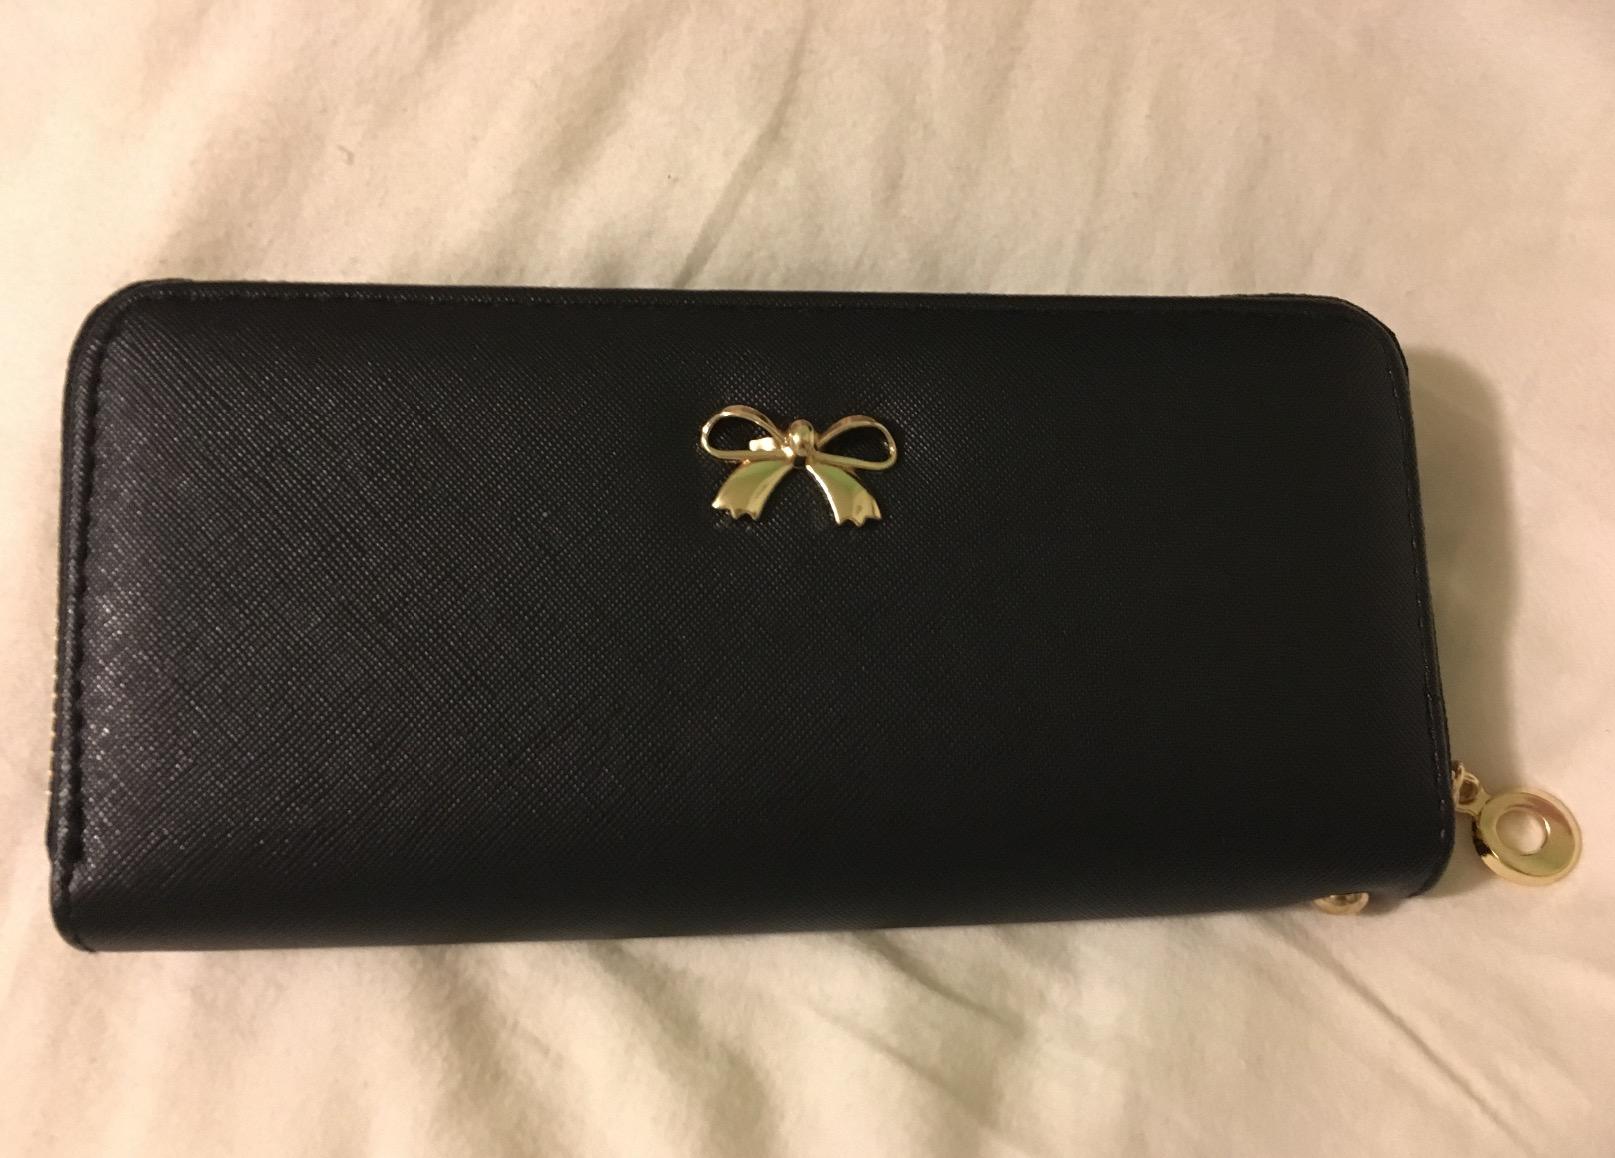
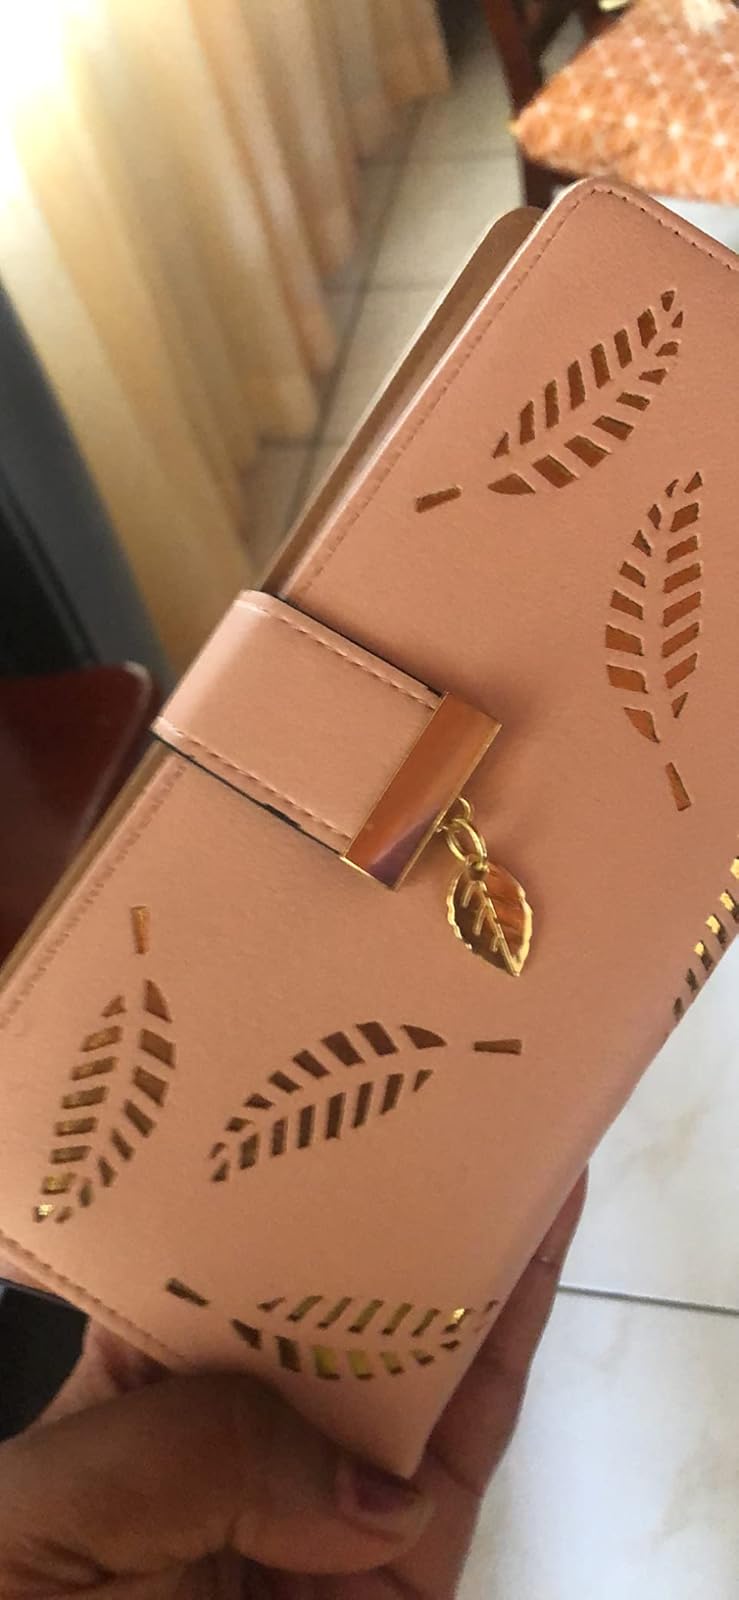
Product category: accessories_handbag
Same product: no